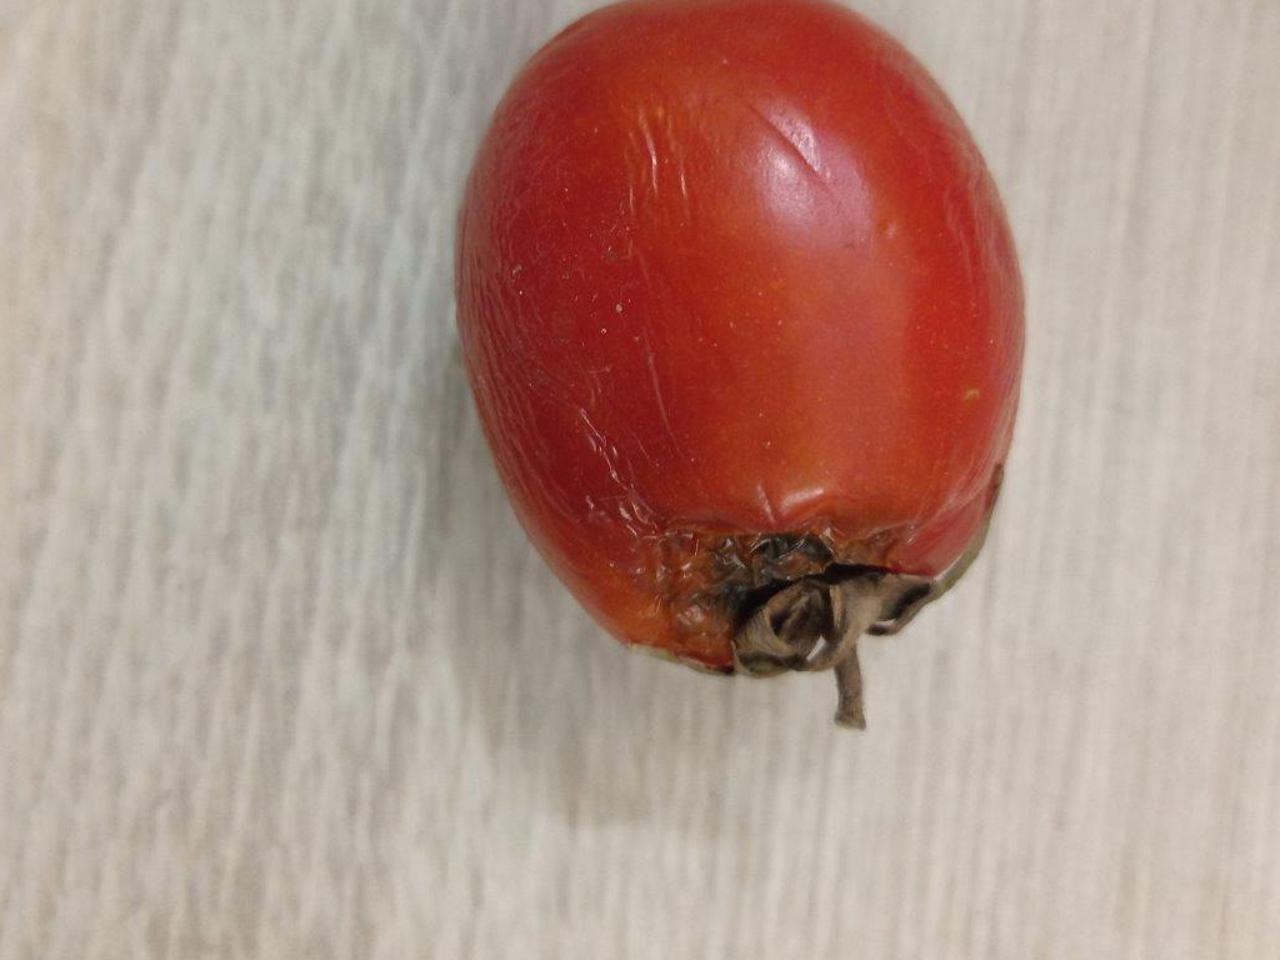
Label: Rotten